Jessica Kizaki

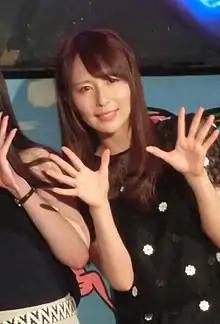
Kizaki in 2018

(born 10 June 1989) is a Japanese former AV idol, actress, singer and gravure model. She was also a member of Ebisu Muscats.